3d Battalion, 23d Marines

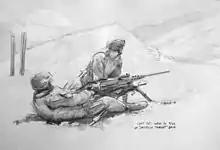
Sketch by Sgt. Kristopher J. Battles: Lance Cpl. Jonas Cuti and Cpl. James Rumfola with Weapons Company, 3rd Battalion, 23rd Marine Regiment, fire the M2 .50 caliber heavy machine gun at Hawthorne Army Depot, Nev., during exercise Javelin Thrust 2010.

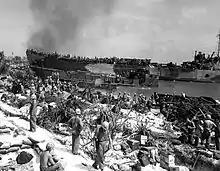
Roi-Namur 3/23 Shore Party from 3/20. - - - Seabee Museum Archives

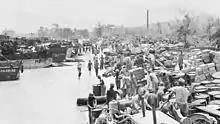
Shore Party beach blue 1, Saipan. The 23rds shore party on beach blue 1 (3/20 Seabees) . National Archives

The unit's mission is to provide a well-trained and credible force, capable of rapidly mobilizing to augment or reinforce active duty Marine Corps forces participating in missions ranging from humanitarian/peacekeeping operations to major conflicts, in time of war, national emergency or contingency operations and during peacetime to provide operation tempo relief for active forces throughout the spectrum of operations including Joint and Combined Operations. Infantry battalions are the heart and soul of the ground combat element. The mission of locating, closing with, and destroying the enemy with fire and maneuver and repelling the enemy's assault with fire and close combat lies with the "grunts". Marine infantry battalions often have limited organic equipment outside of small arms (maneuvering by foot as light infantry, and must be supplemented with additional trucks to become motorized infantry or Amphibious Assault Vehicles to become mechanized infantry).